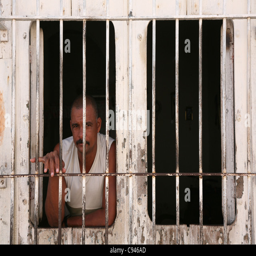
man behind the traditional barred window